Jack Cross (ice hockey)

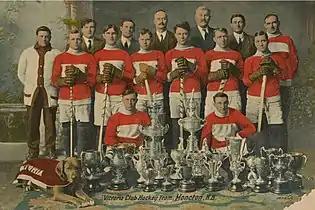
Cross, third standing redshirted player from left, with the Moncton Victorias in 1912–13.

John Albert Cross (August 19, 1887 – November 16, 1948) was a Canadian professional ice hockey player.